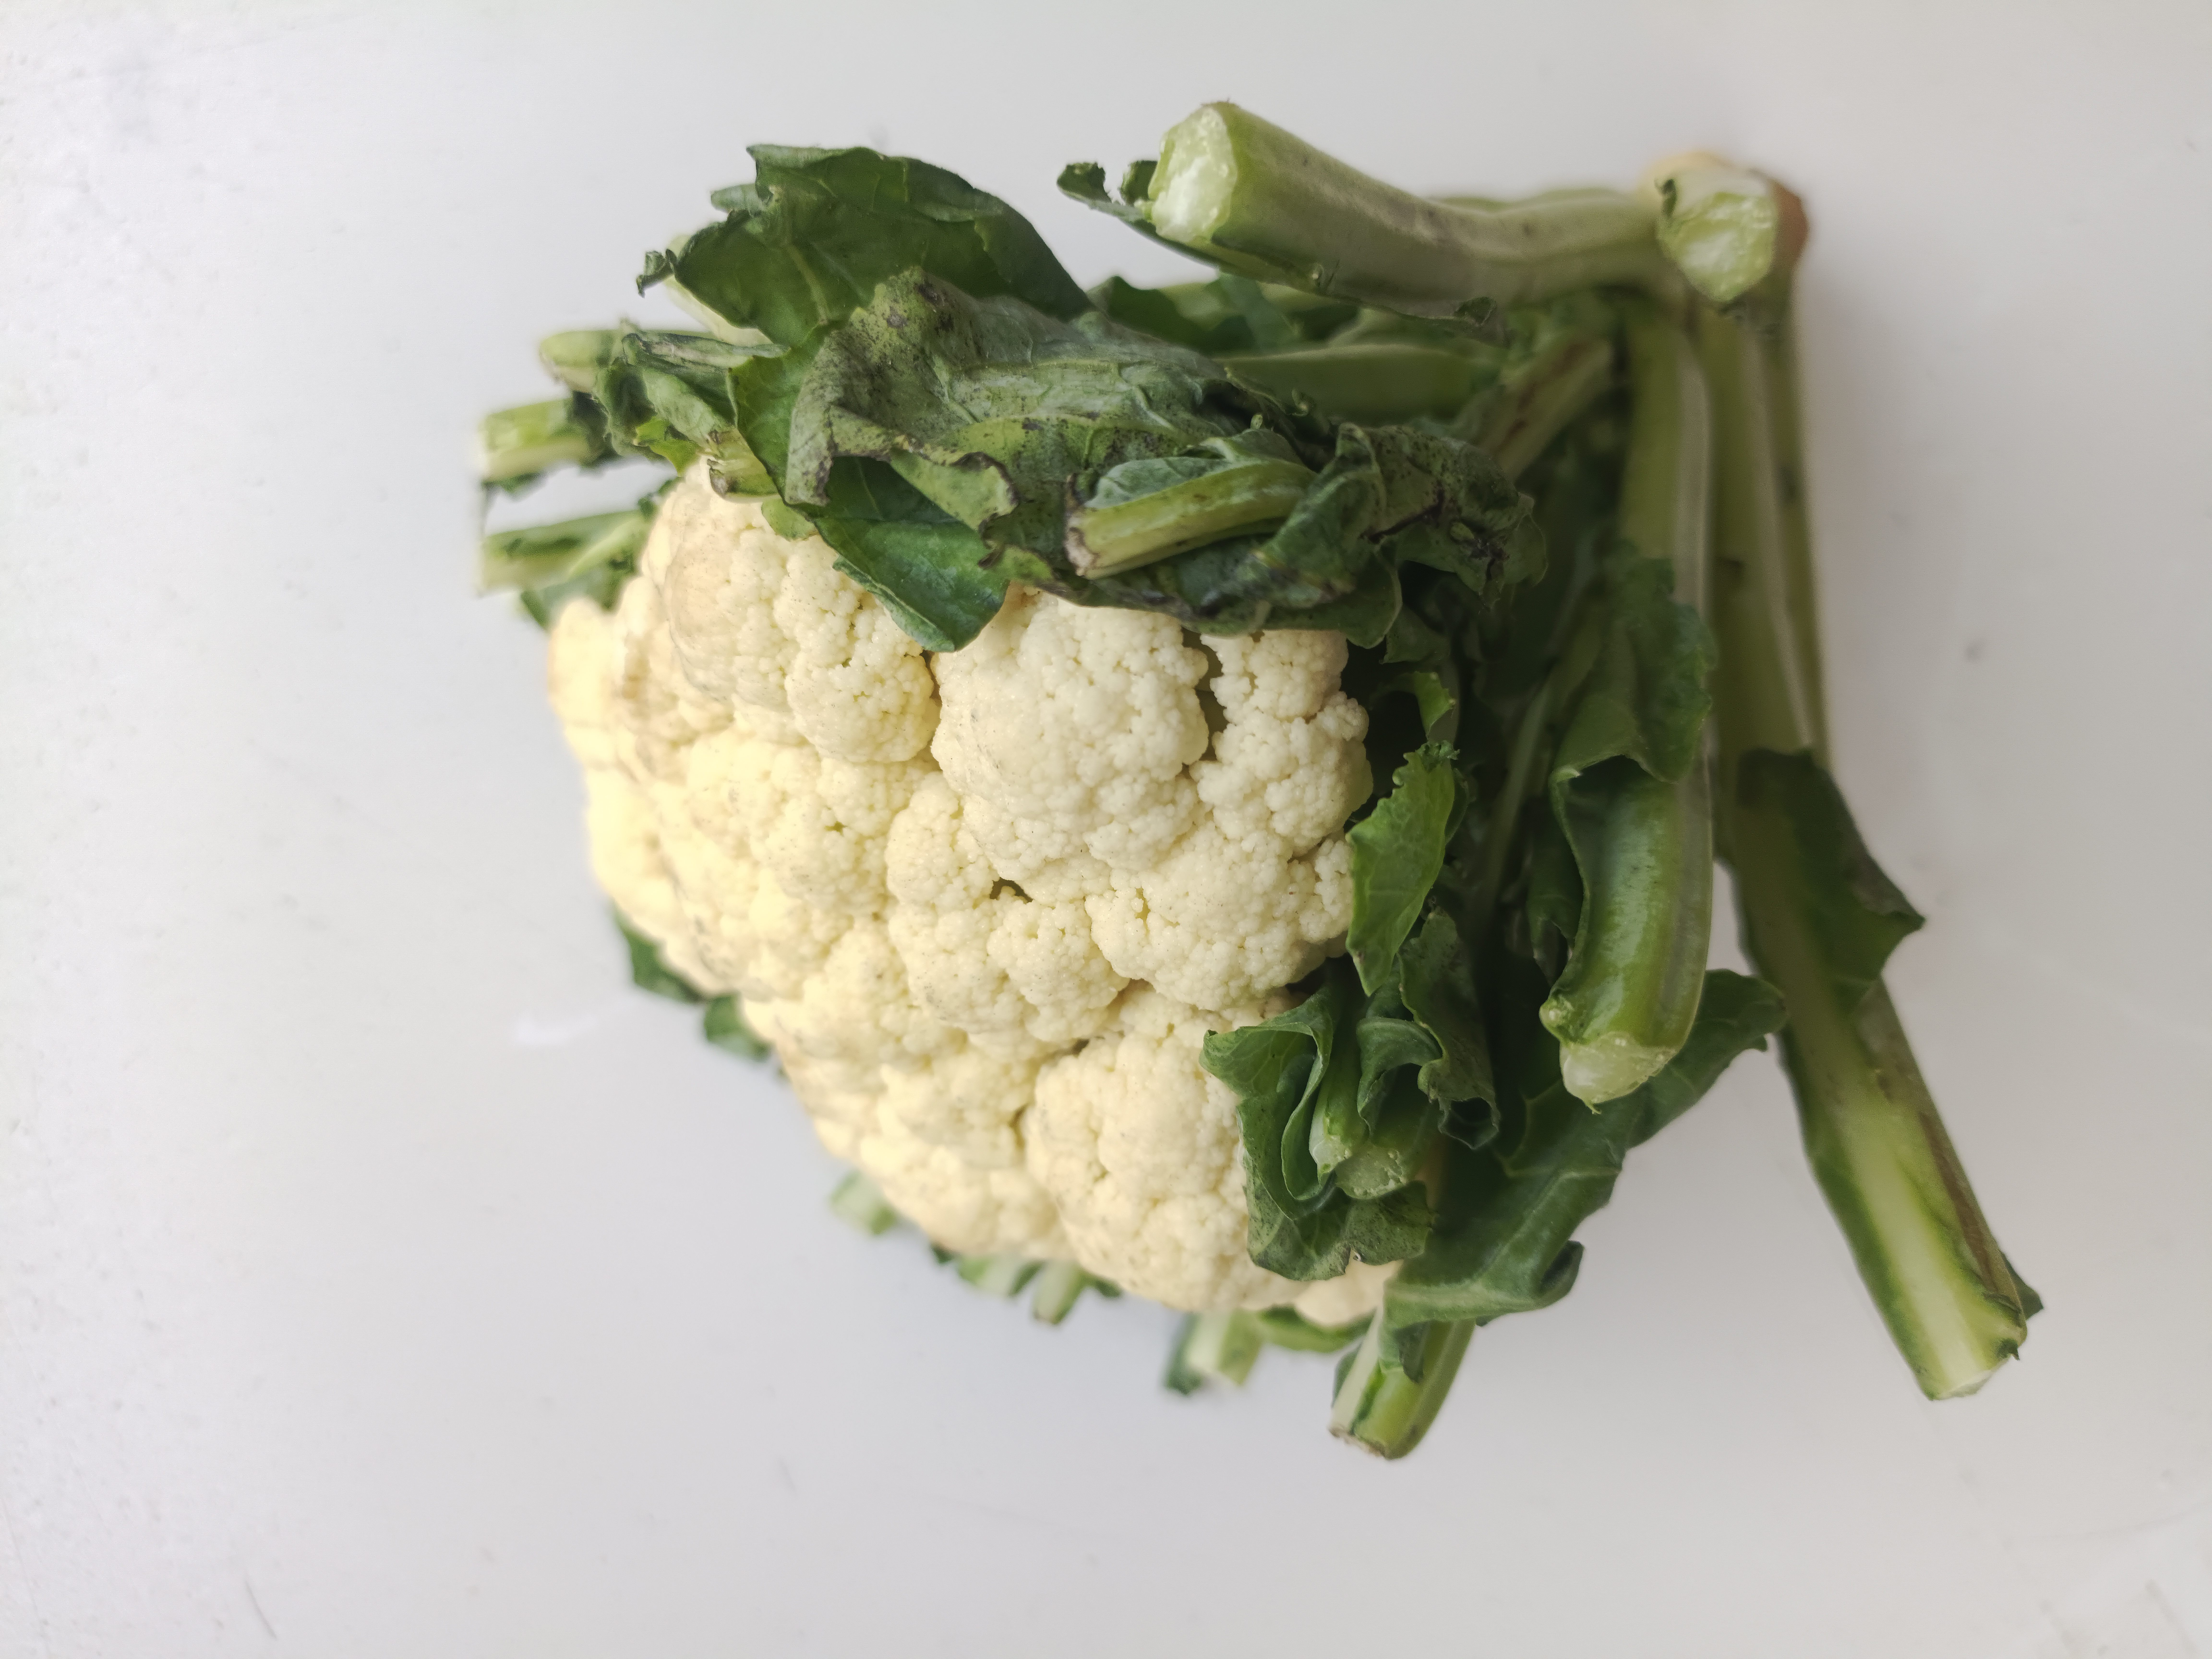
Label: Brassica oleracea